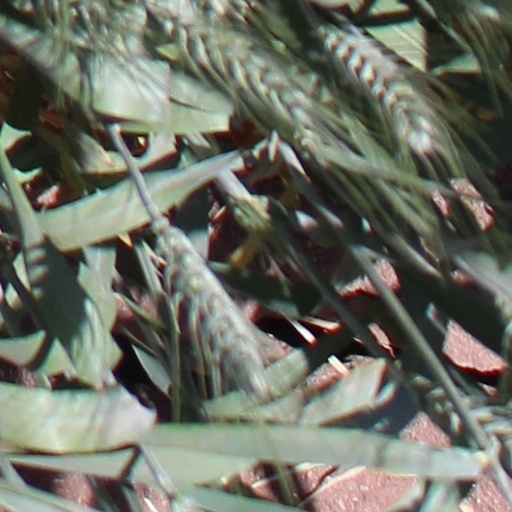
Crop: wheat